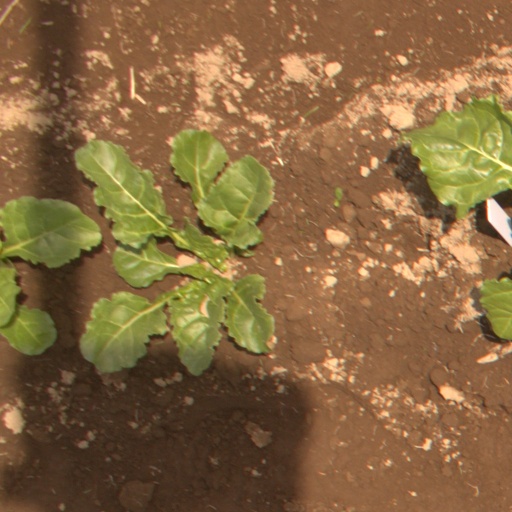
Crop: sugar beet